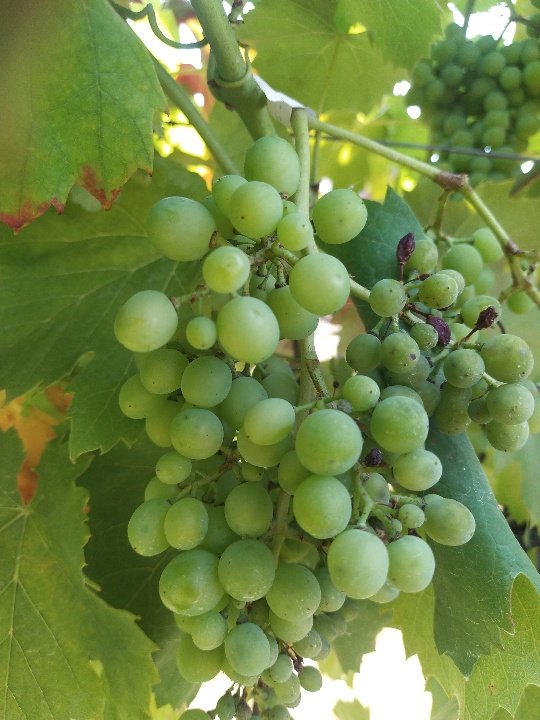
Berries visible: 89
Grape clusters: 2